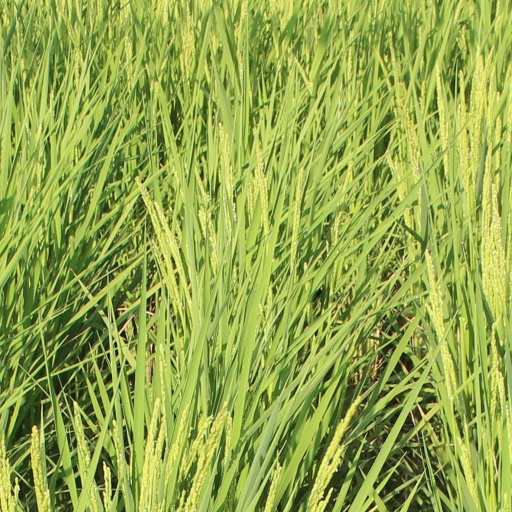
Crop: rice